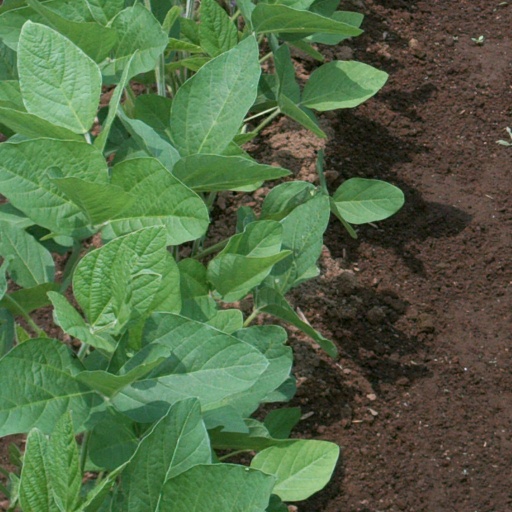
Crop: soybean